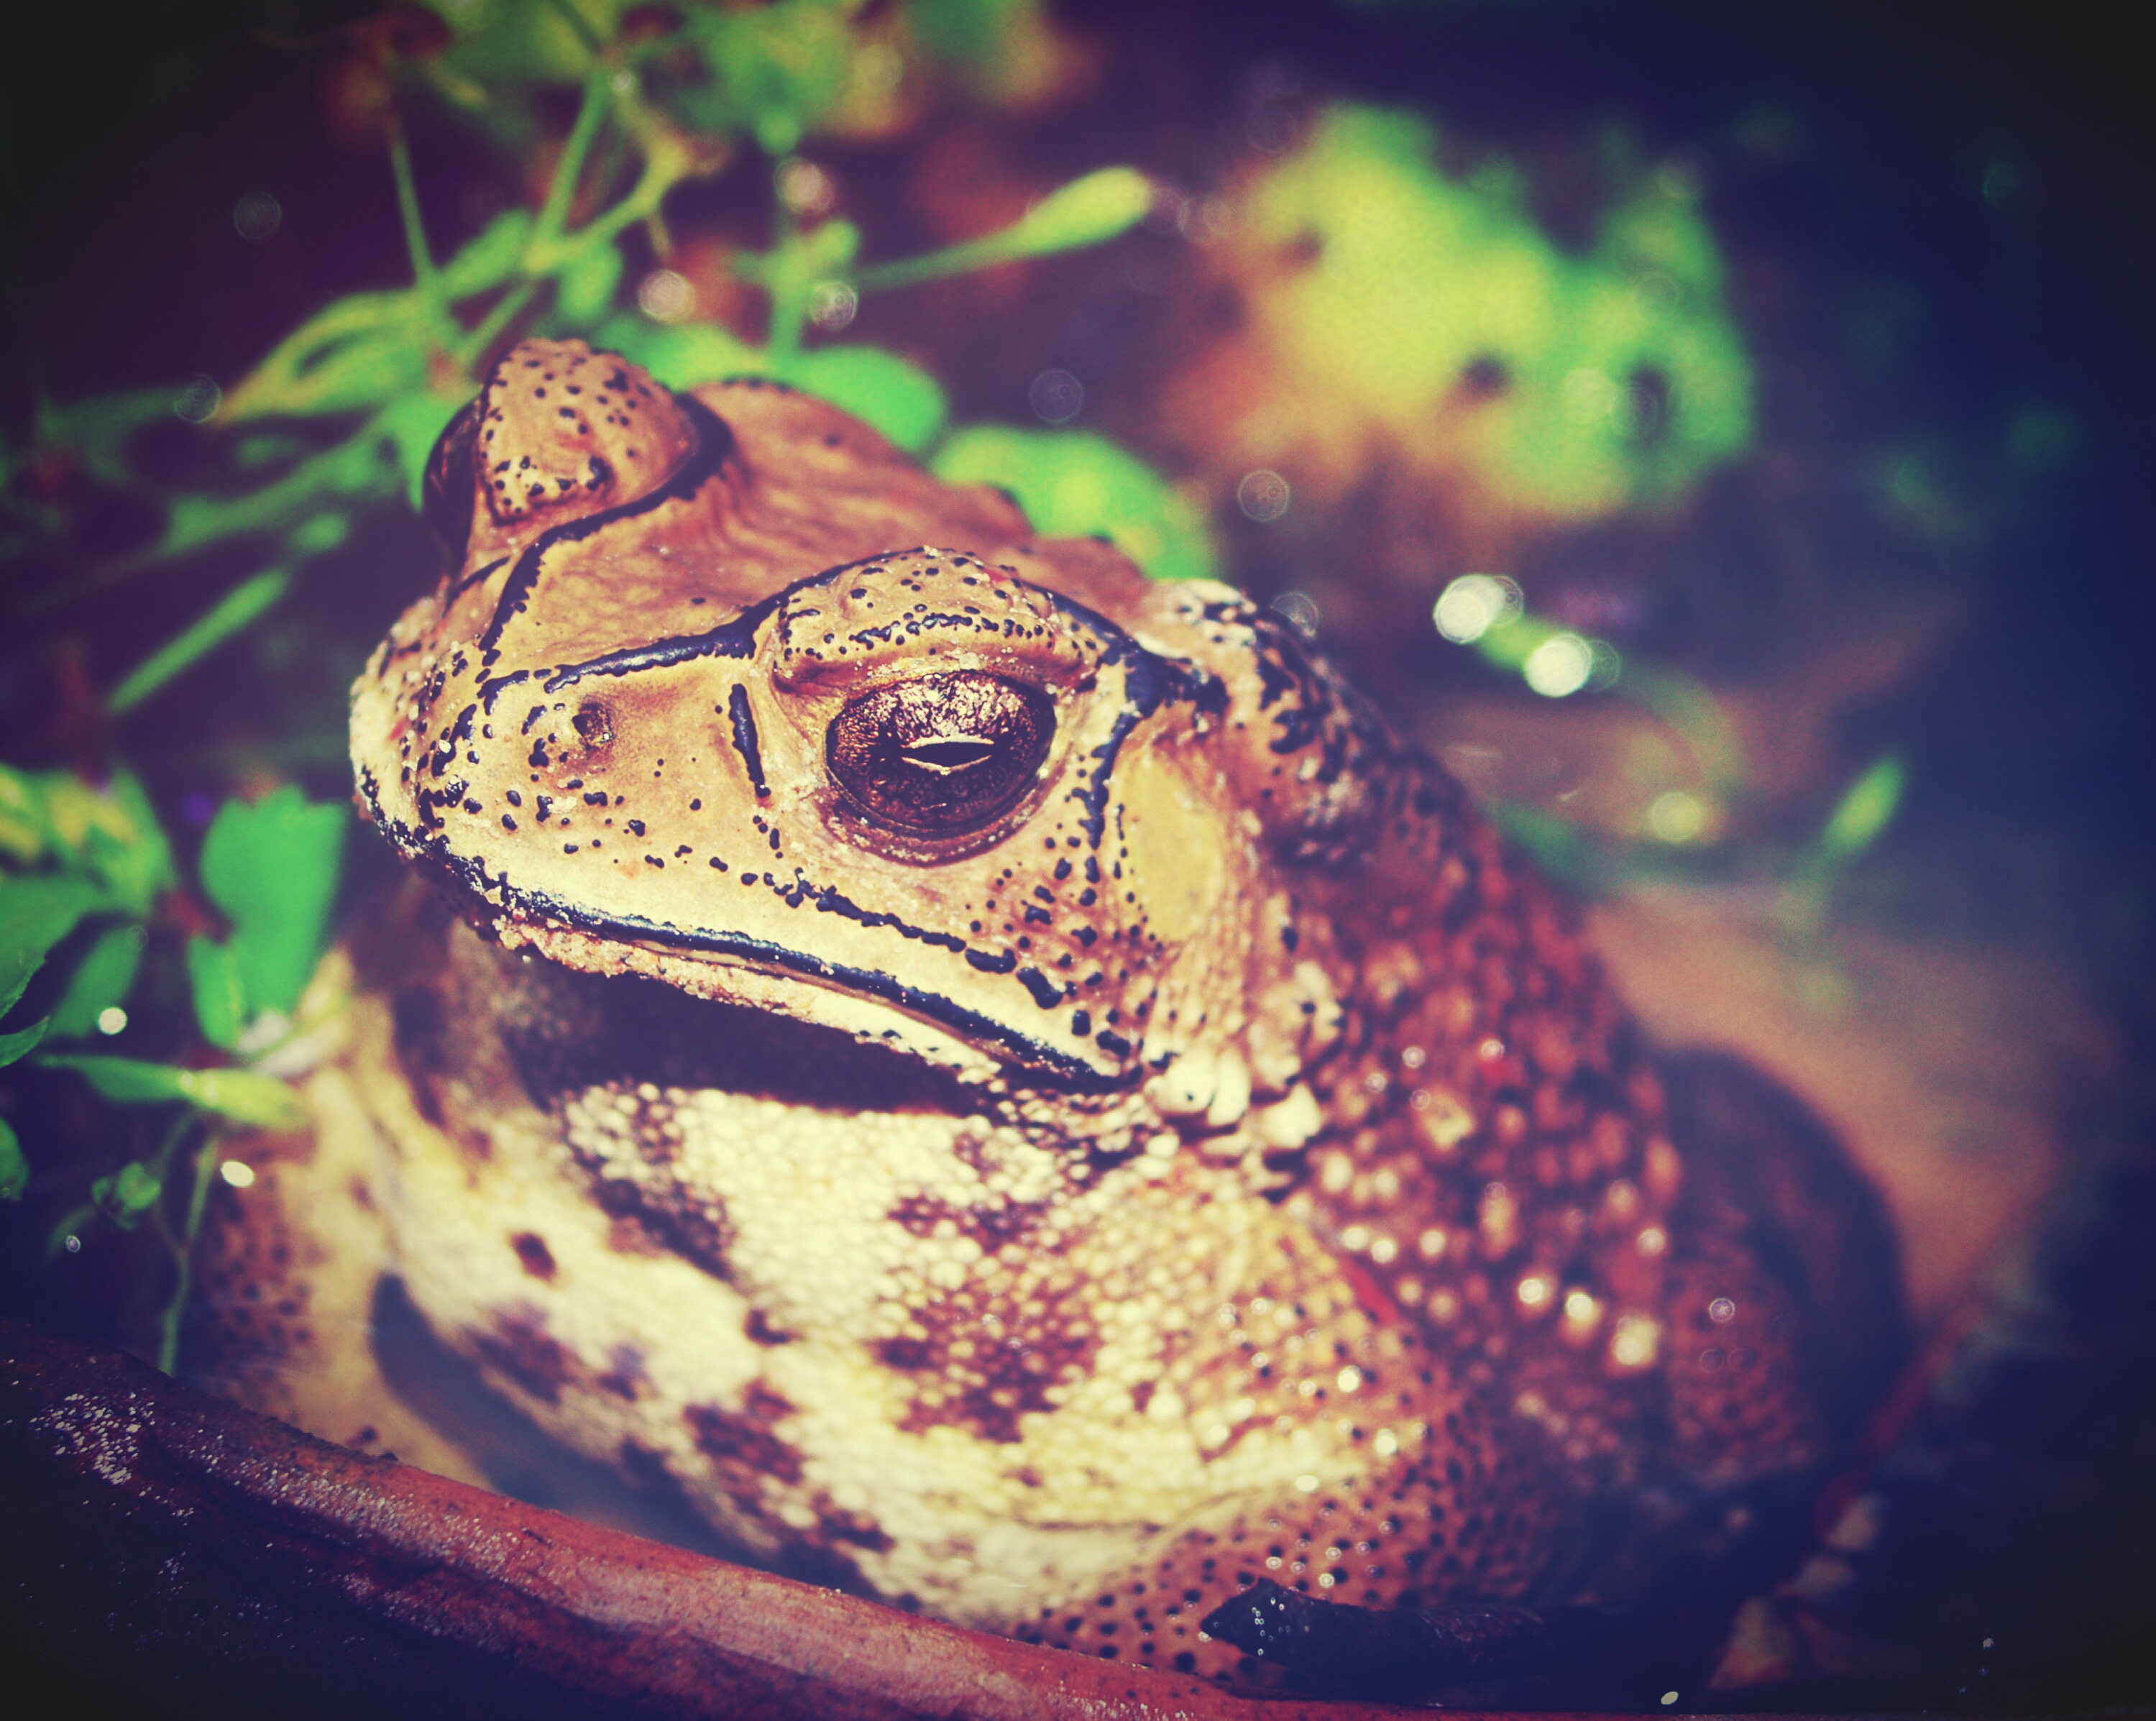
nature, animal, wildlife, biology, frog, toad, amphibian, fauna, close up, marine, toxic, vertebrate, giant, ugly, pest, macro photography, poisonous, marinus, neotropical, bufo